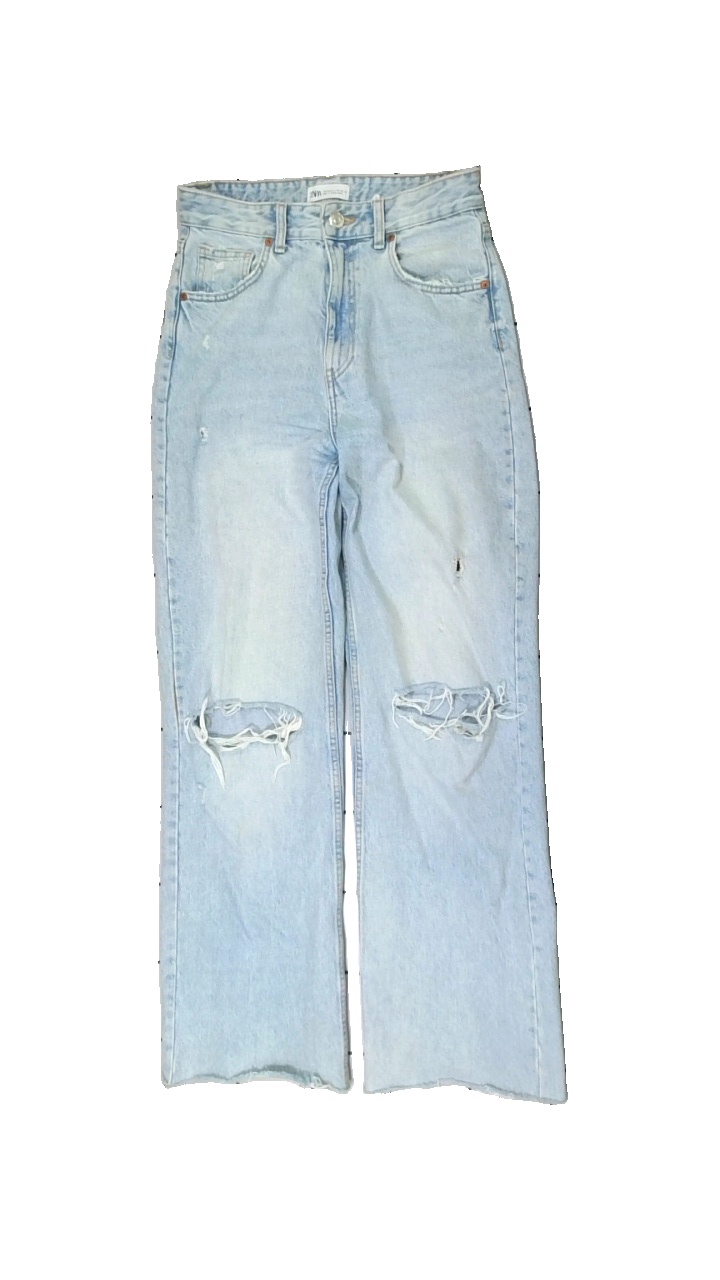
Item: Jeans (Ladies)
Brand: Zara
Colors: Blue
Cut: Loose
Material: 100% cotton
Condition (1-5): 3
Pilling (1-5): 5
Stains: Minor
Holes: Major
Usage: Recycle
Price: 50-100